Alizanda Sitom

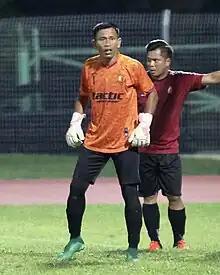
Alizanda with Lun Bawang in 2023.

Alizanda bin Sitom (born 29 July 1970) is a Bruneian former footballer who played as a goalkeeper. Having played for the Brunei national representative team in Malaysia's M-League System at the turn of the century, he is notable for returning to DPMM for a third spell at the age of 46.